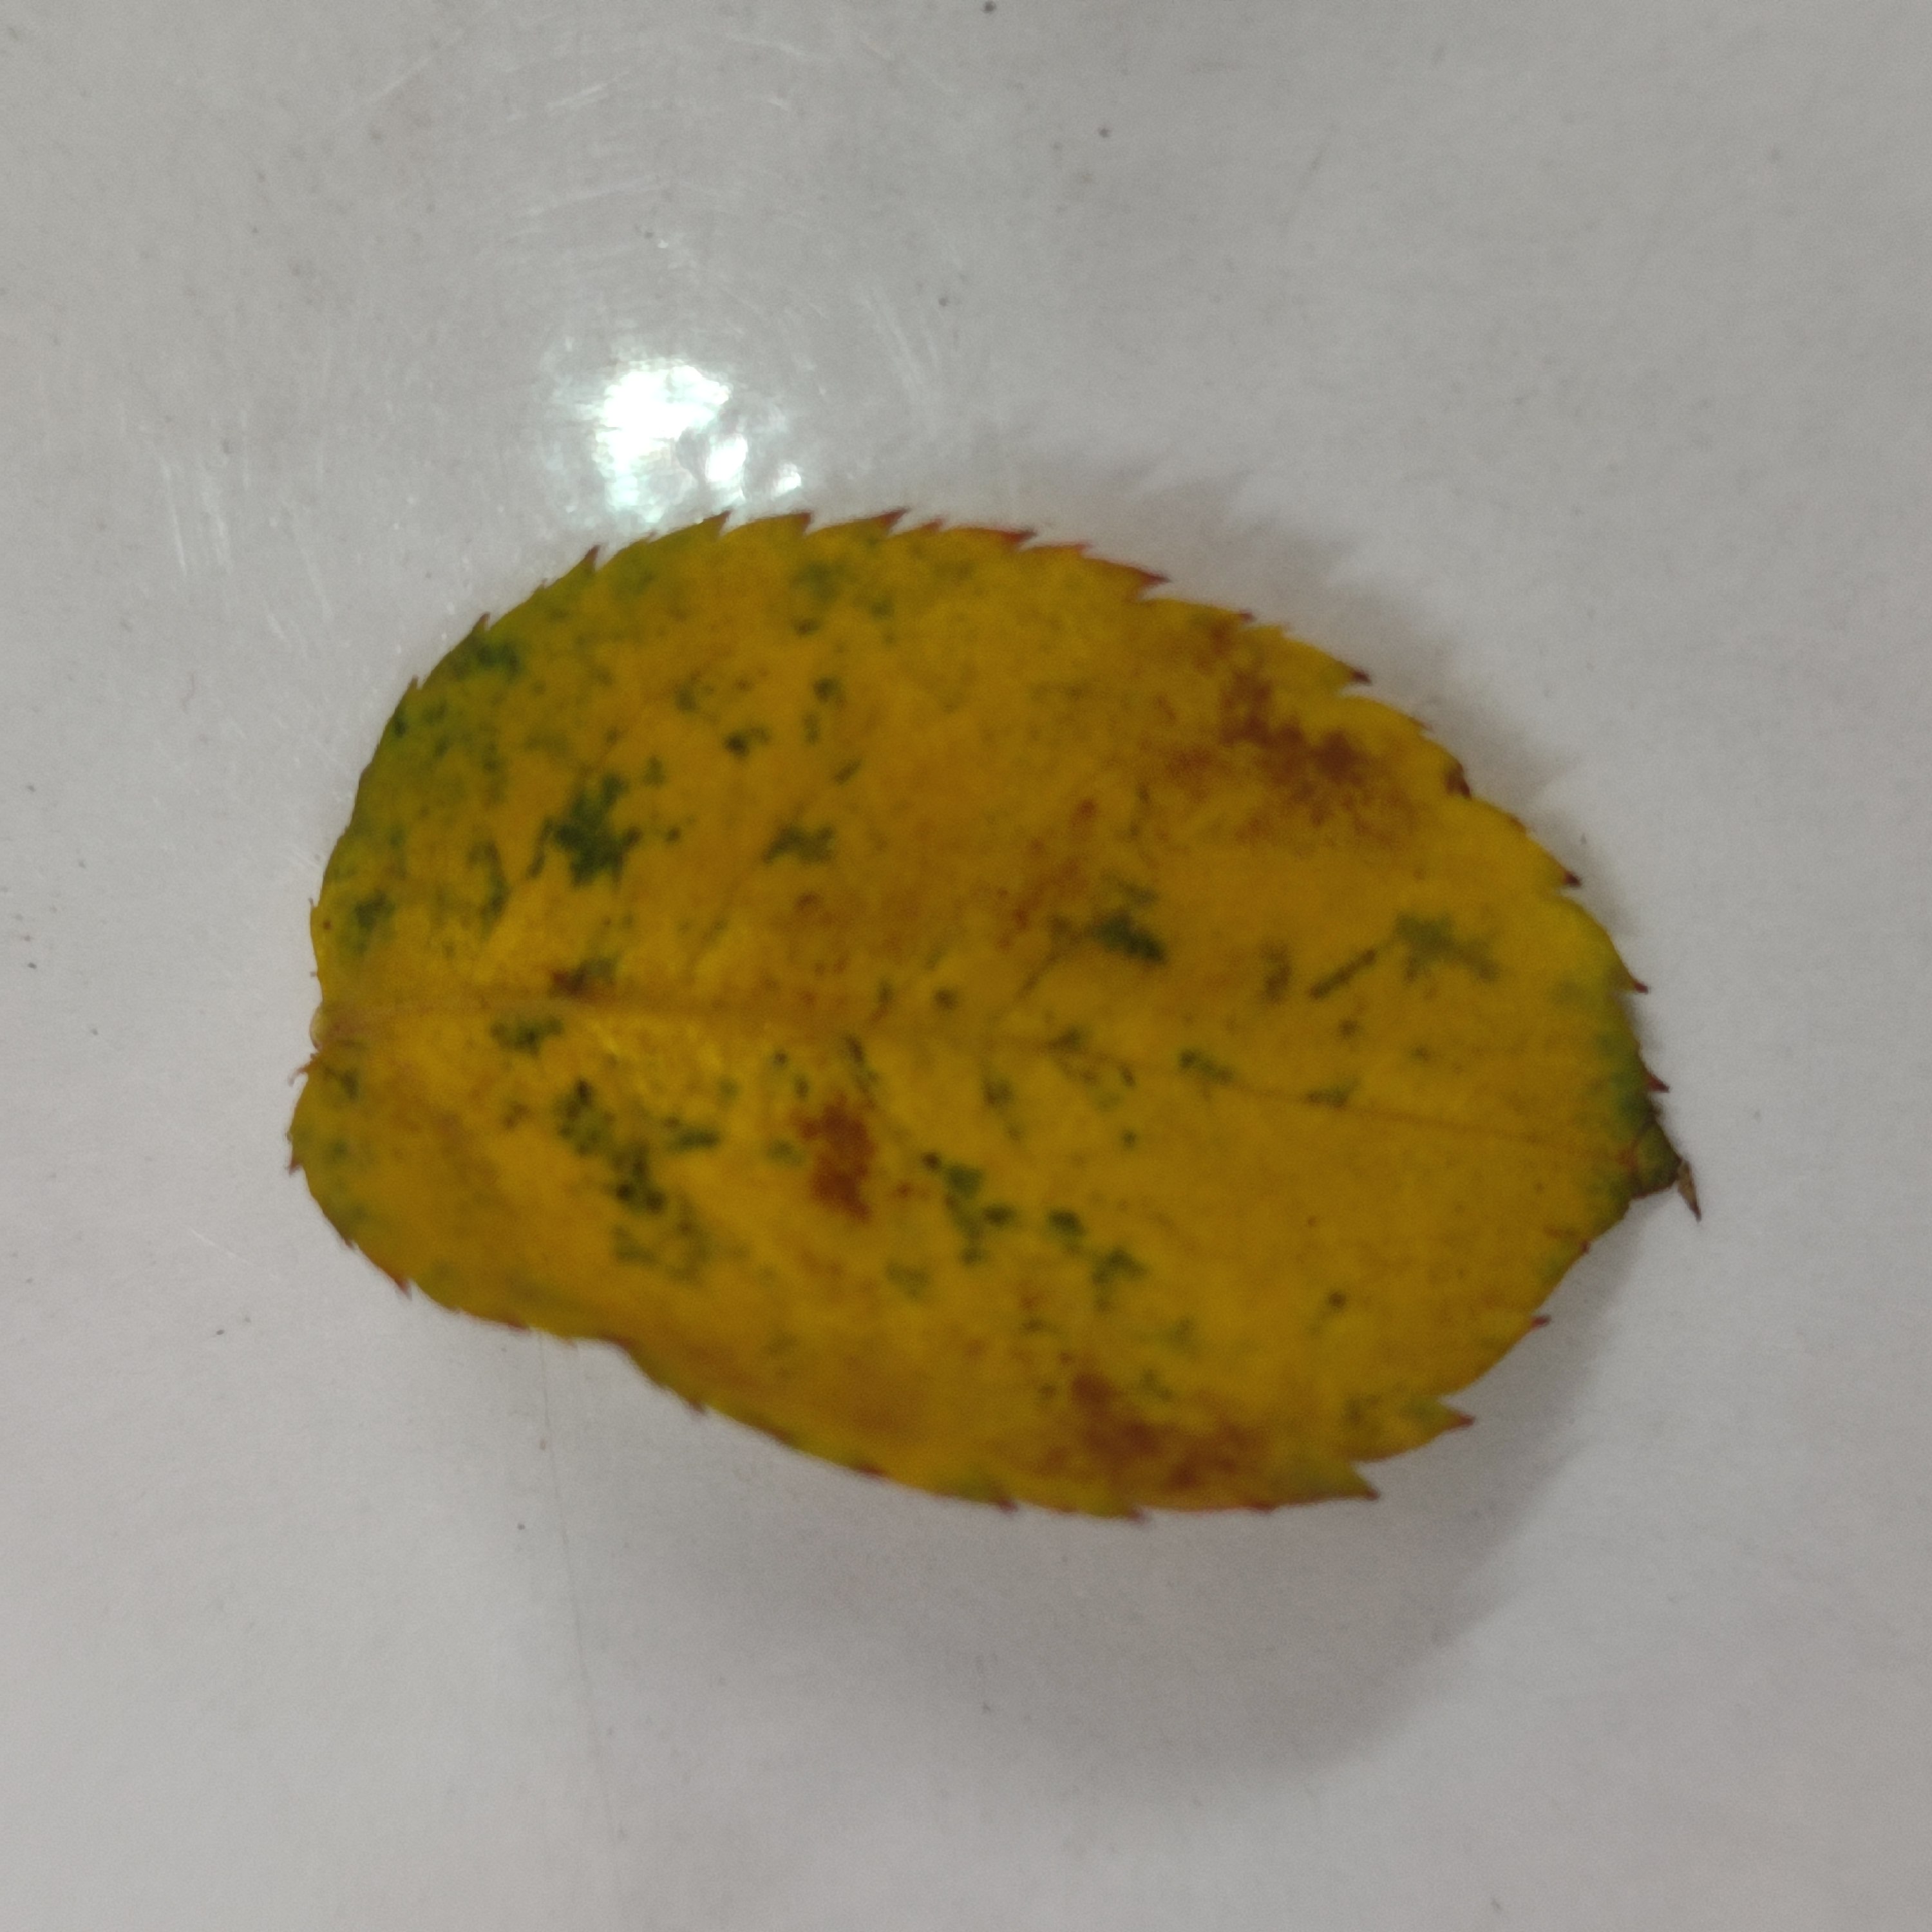
Label: Black Spot